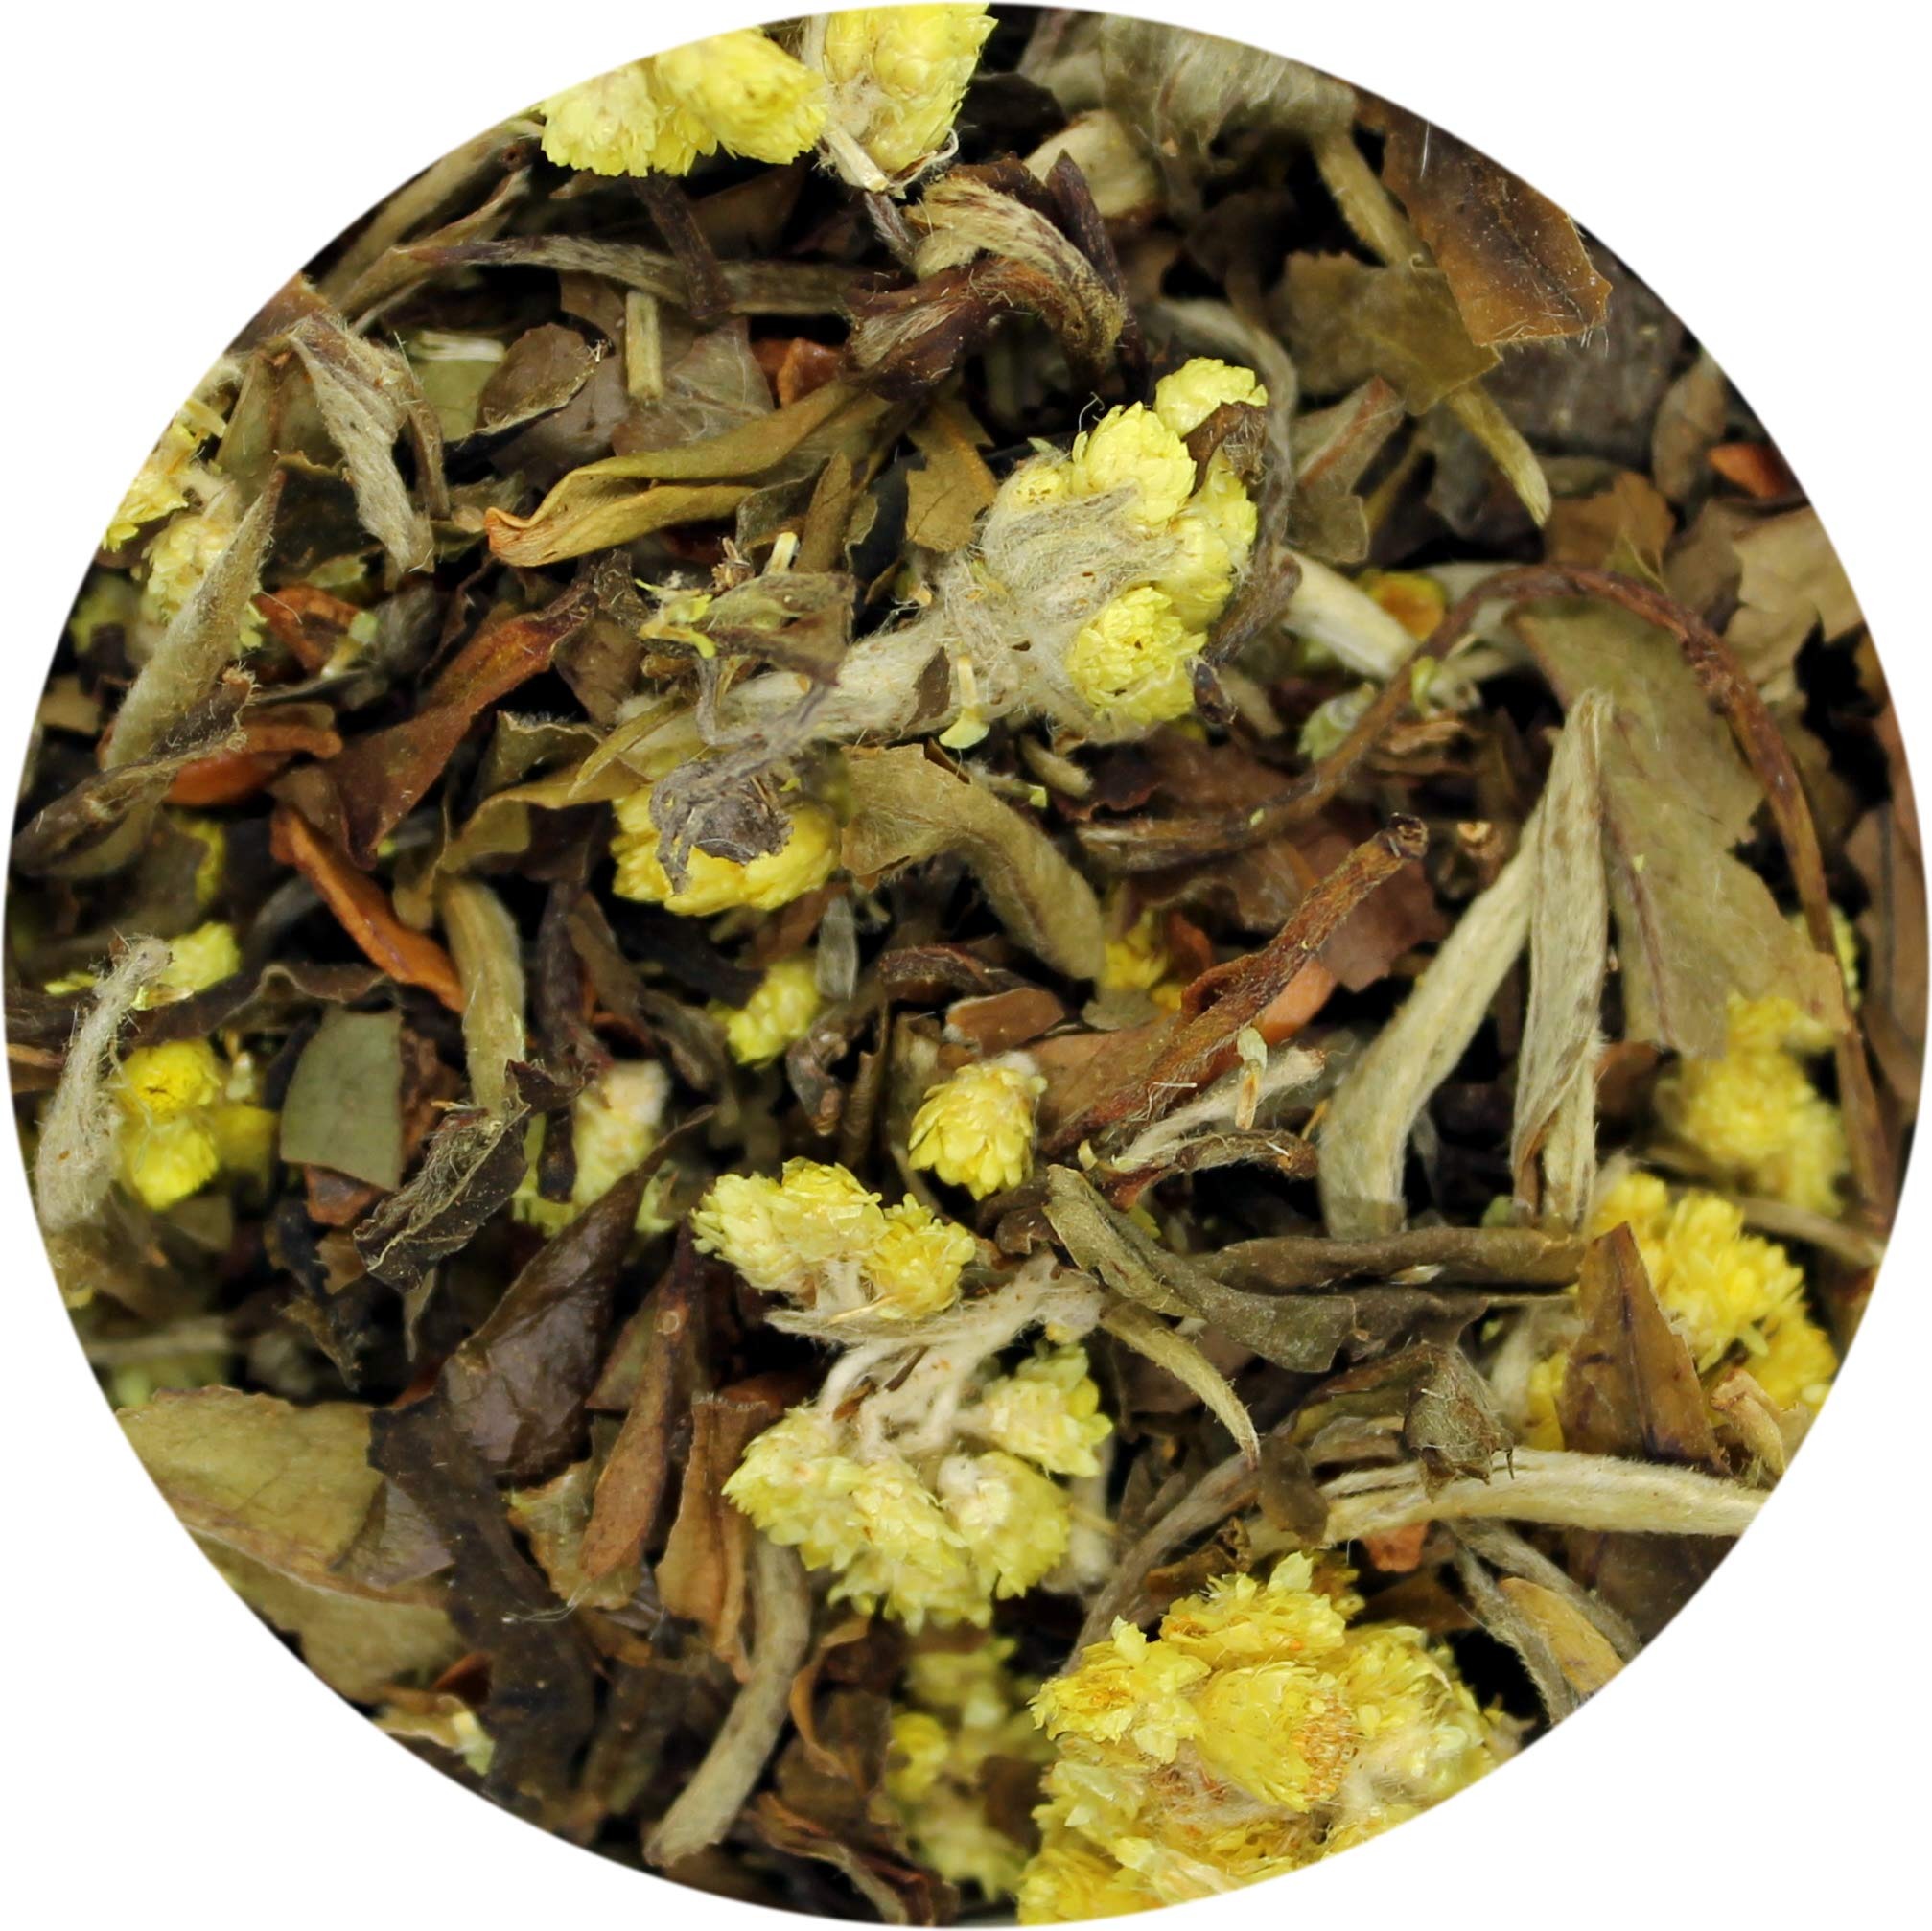
Item Name: Special Tea Company Pear Spice Organic White Tea, 1 oz. Sampler
Bullet Point 1: WHITE TEA: White tea is the least processed of all the tea types and the closest to the bush. White tea has a wonderful sweet, soft and succulent cup. White tea is extremely light, pale-colored or blush-toned and characterized by mellow floral sweet flavors. The buds of these teas are silvery due to the fine white hairs that cover the unfurled leaf bud. The fresh new leaves are packed.
Bullet Point 2: CAFFEINE LEVEL: Tea offers a variety of caffeine levels depending on the type of tea. In general white tea has the most caffeine available in the leaf since caffeine can improve energy levels and make you smarter. However, in the infused cup it is lower than that of other tea types.
Bullet Point 3: REAL LOOSE LEAF TEA: Loose leaf tea is a healthier purer way to drink tea. Our 1 oz. sample brews about 10 cups of tea.
Bullet Point 4: PREMIUM LOOSE LEAF TEA: Premium tea leaves have all their essential oils intact, so the flavor, quality and health benefits are maintained. Individually hand packed in the USA in a resealable pouch to retain freshness.
Product Description: <p>1st Place Winner of North American Tea Championship - Flavored White Tea. This lush blend of Bai Mu Dan white tea, spice and botanicals is intoxicating. Aromatic and flavorful the essence of natural pear is the primary cup character balanced by the spice and blos- soms. A full bodied taste experience that will warm and soothe the day away.</p> <p>Brewing Instructions: Start with cold water and bring water to just under a boil (180° - 190°). Add tea leaves, one heaping teaspoon per cup of water. For iced tea, add one level tablespoon. Pour hot water over leaves and steep 3-6 minutes. Remove or strain tea and enjoy!</p> <p>Ingredients: Organic white tea, organic star anise, organic helichrysum flower, natural flavor.</p>
Value: 1.0
Unit: Ounce

Price: 6.985